Koseki

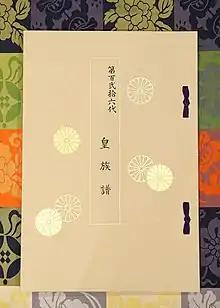
Cover of the Register of Imperial Lineage ("Kōzokufu") that handle the current imperial reign (126th emperor)

Members of the Imperial Household of Japan are registered not in a koseki but in a Register of Imperial Lineage (皇統譜, "kōtōfu") instead, according to Article 26 of the Imperial House Law. The Register of Imperial Lineage is composed of the "Taitōfu" which handles matters related the emperor and the empress, and the "Kōzokufu" which handles matters related to the other members of the Imperial Household.